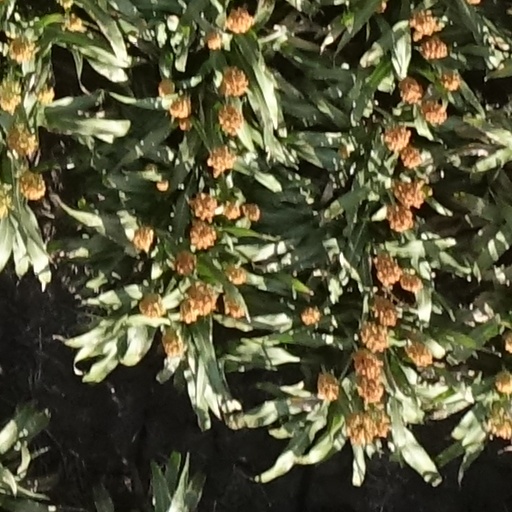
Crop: sorghum